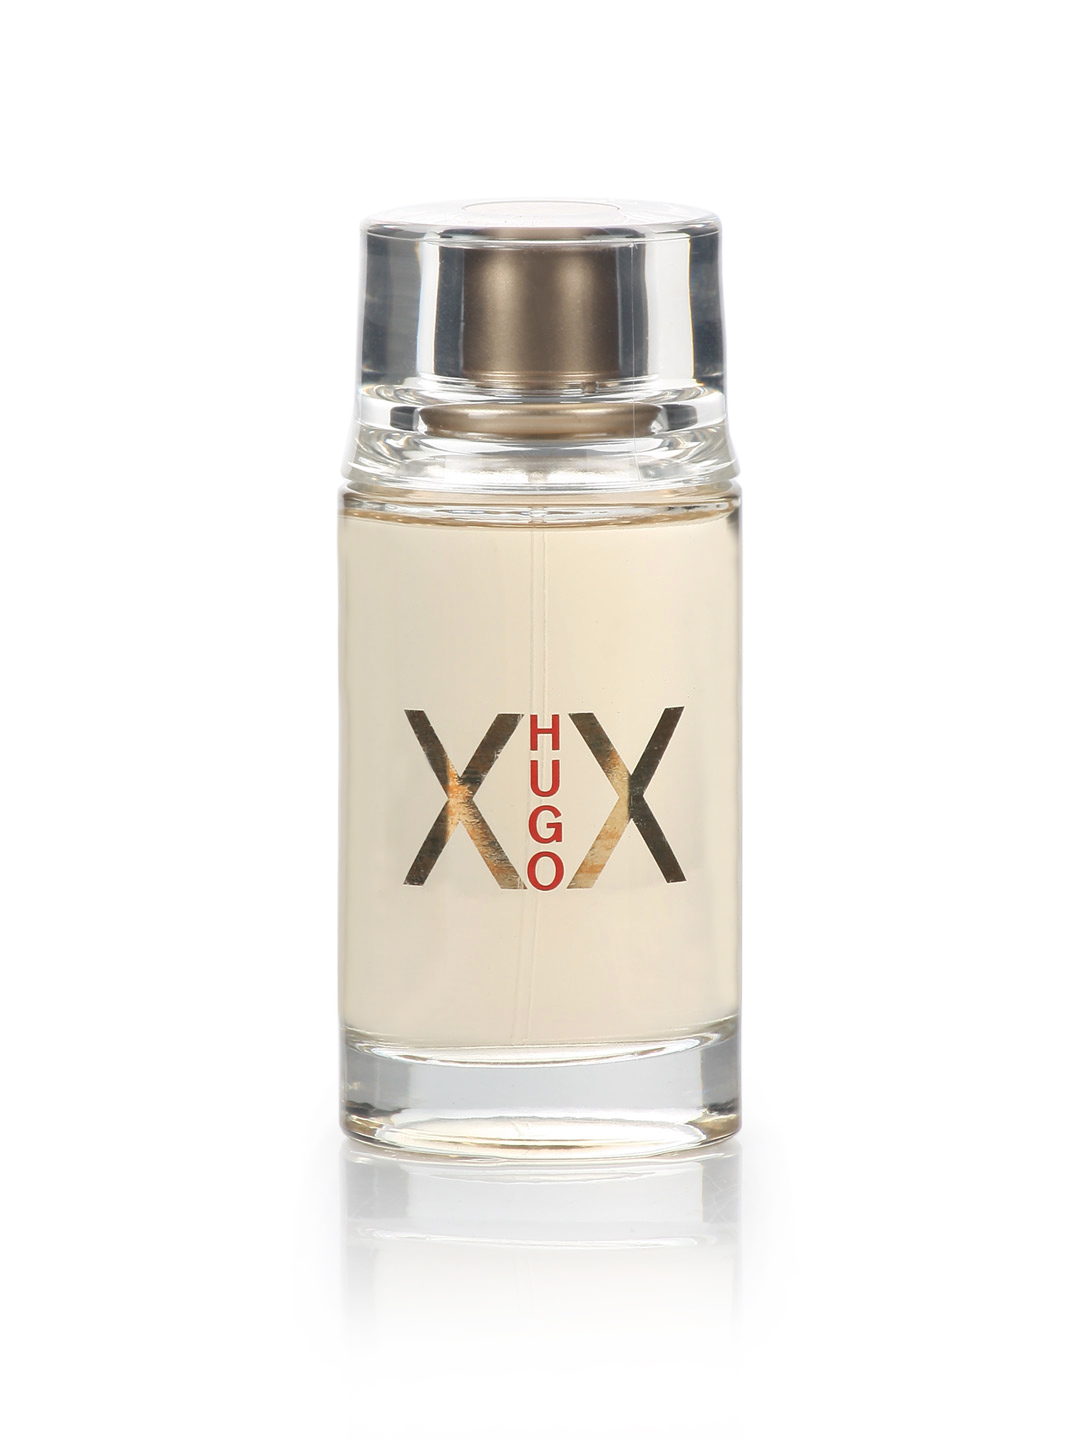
Hugo Boss XX Women Perfume
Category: Personal Care / Fragrance / Perfume and Body Mist
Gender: Women
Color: Gold
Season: Spring 2017
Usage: Casual